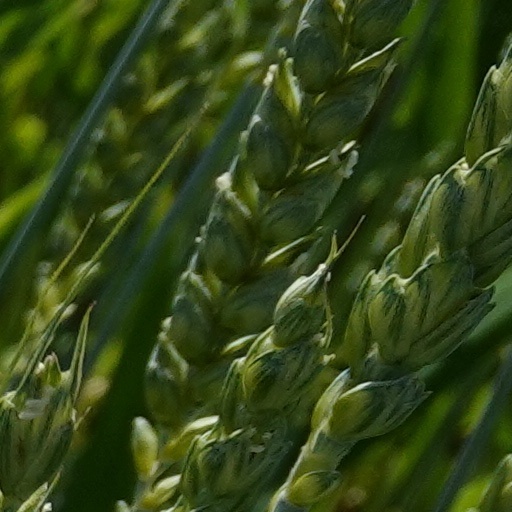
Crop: wheat